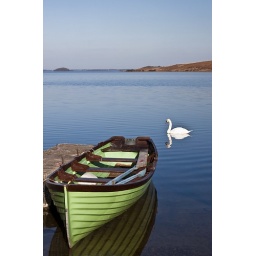
Not a cloud in the sky today !!!